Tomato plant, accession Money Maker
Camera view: horizontal (90 deg, fisheye); turntable rotation: 210 degrees
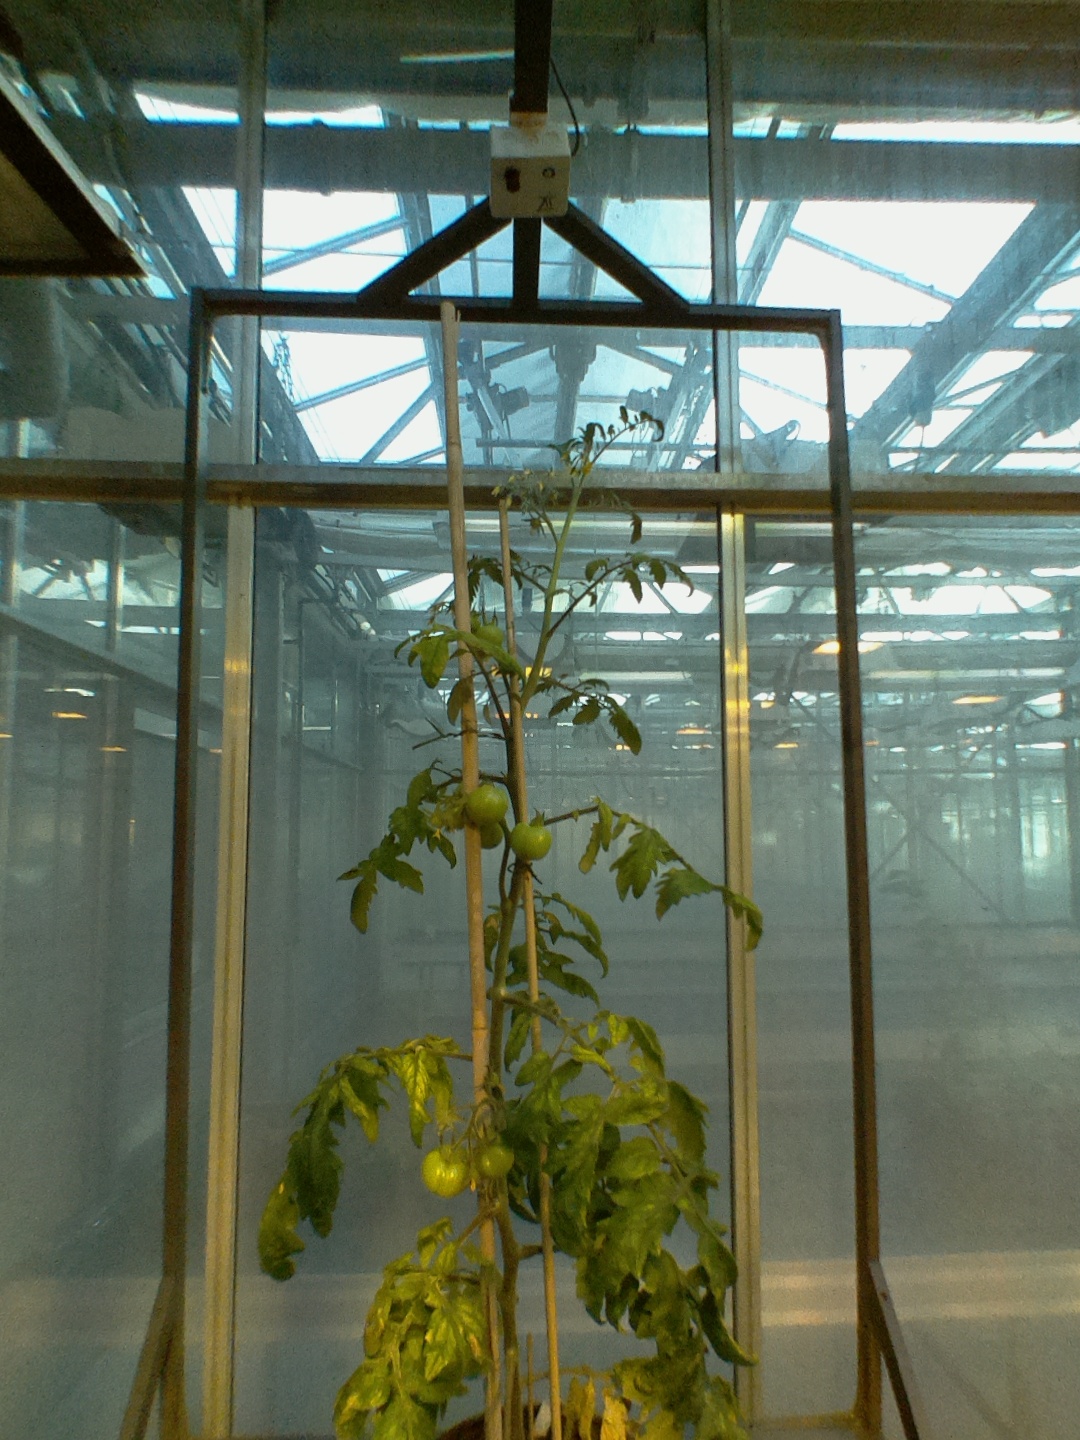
BBCH growth stage 75: 50%-60% of final fruit size